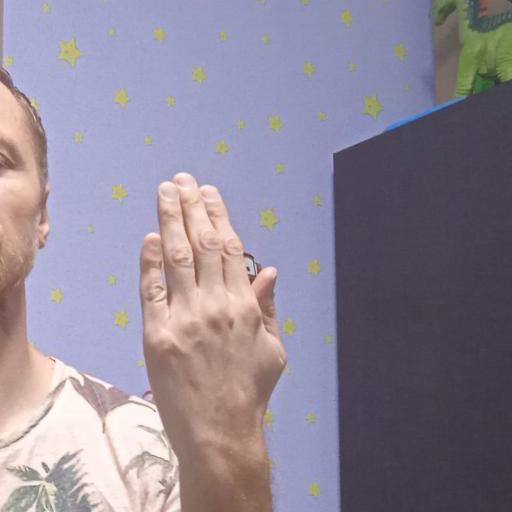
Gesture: stop_inverted